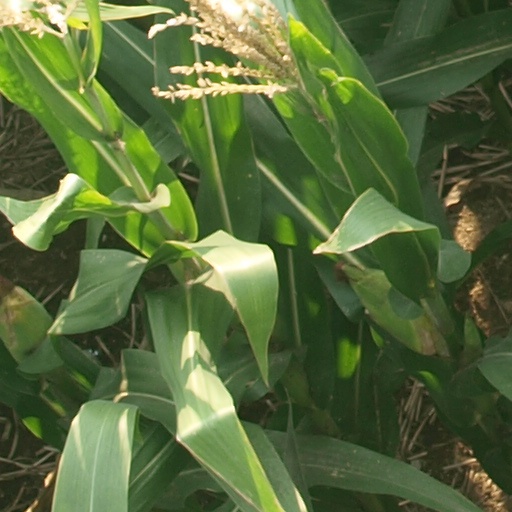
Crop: maize; corn